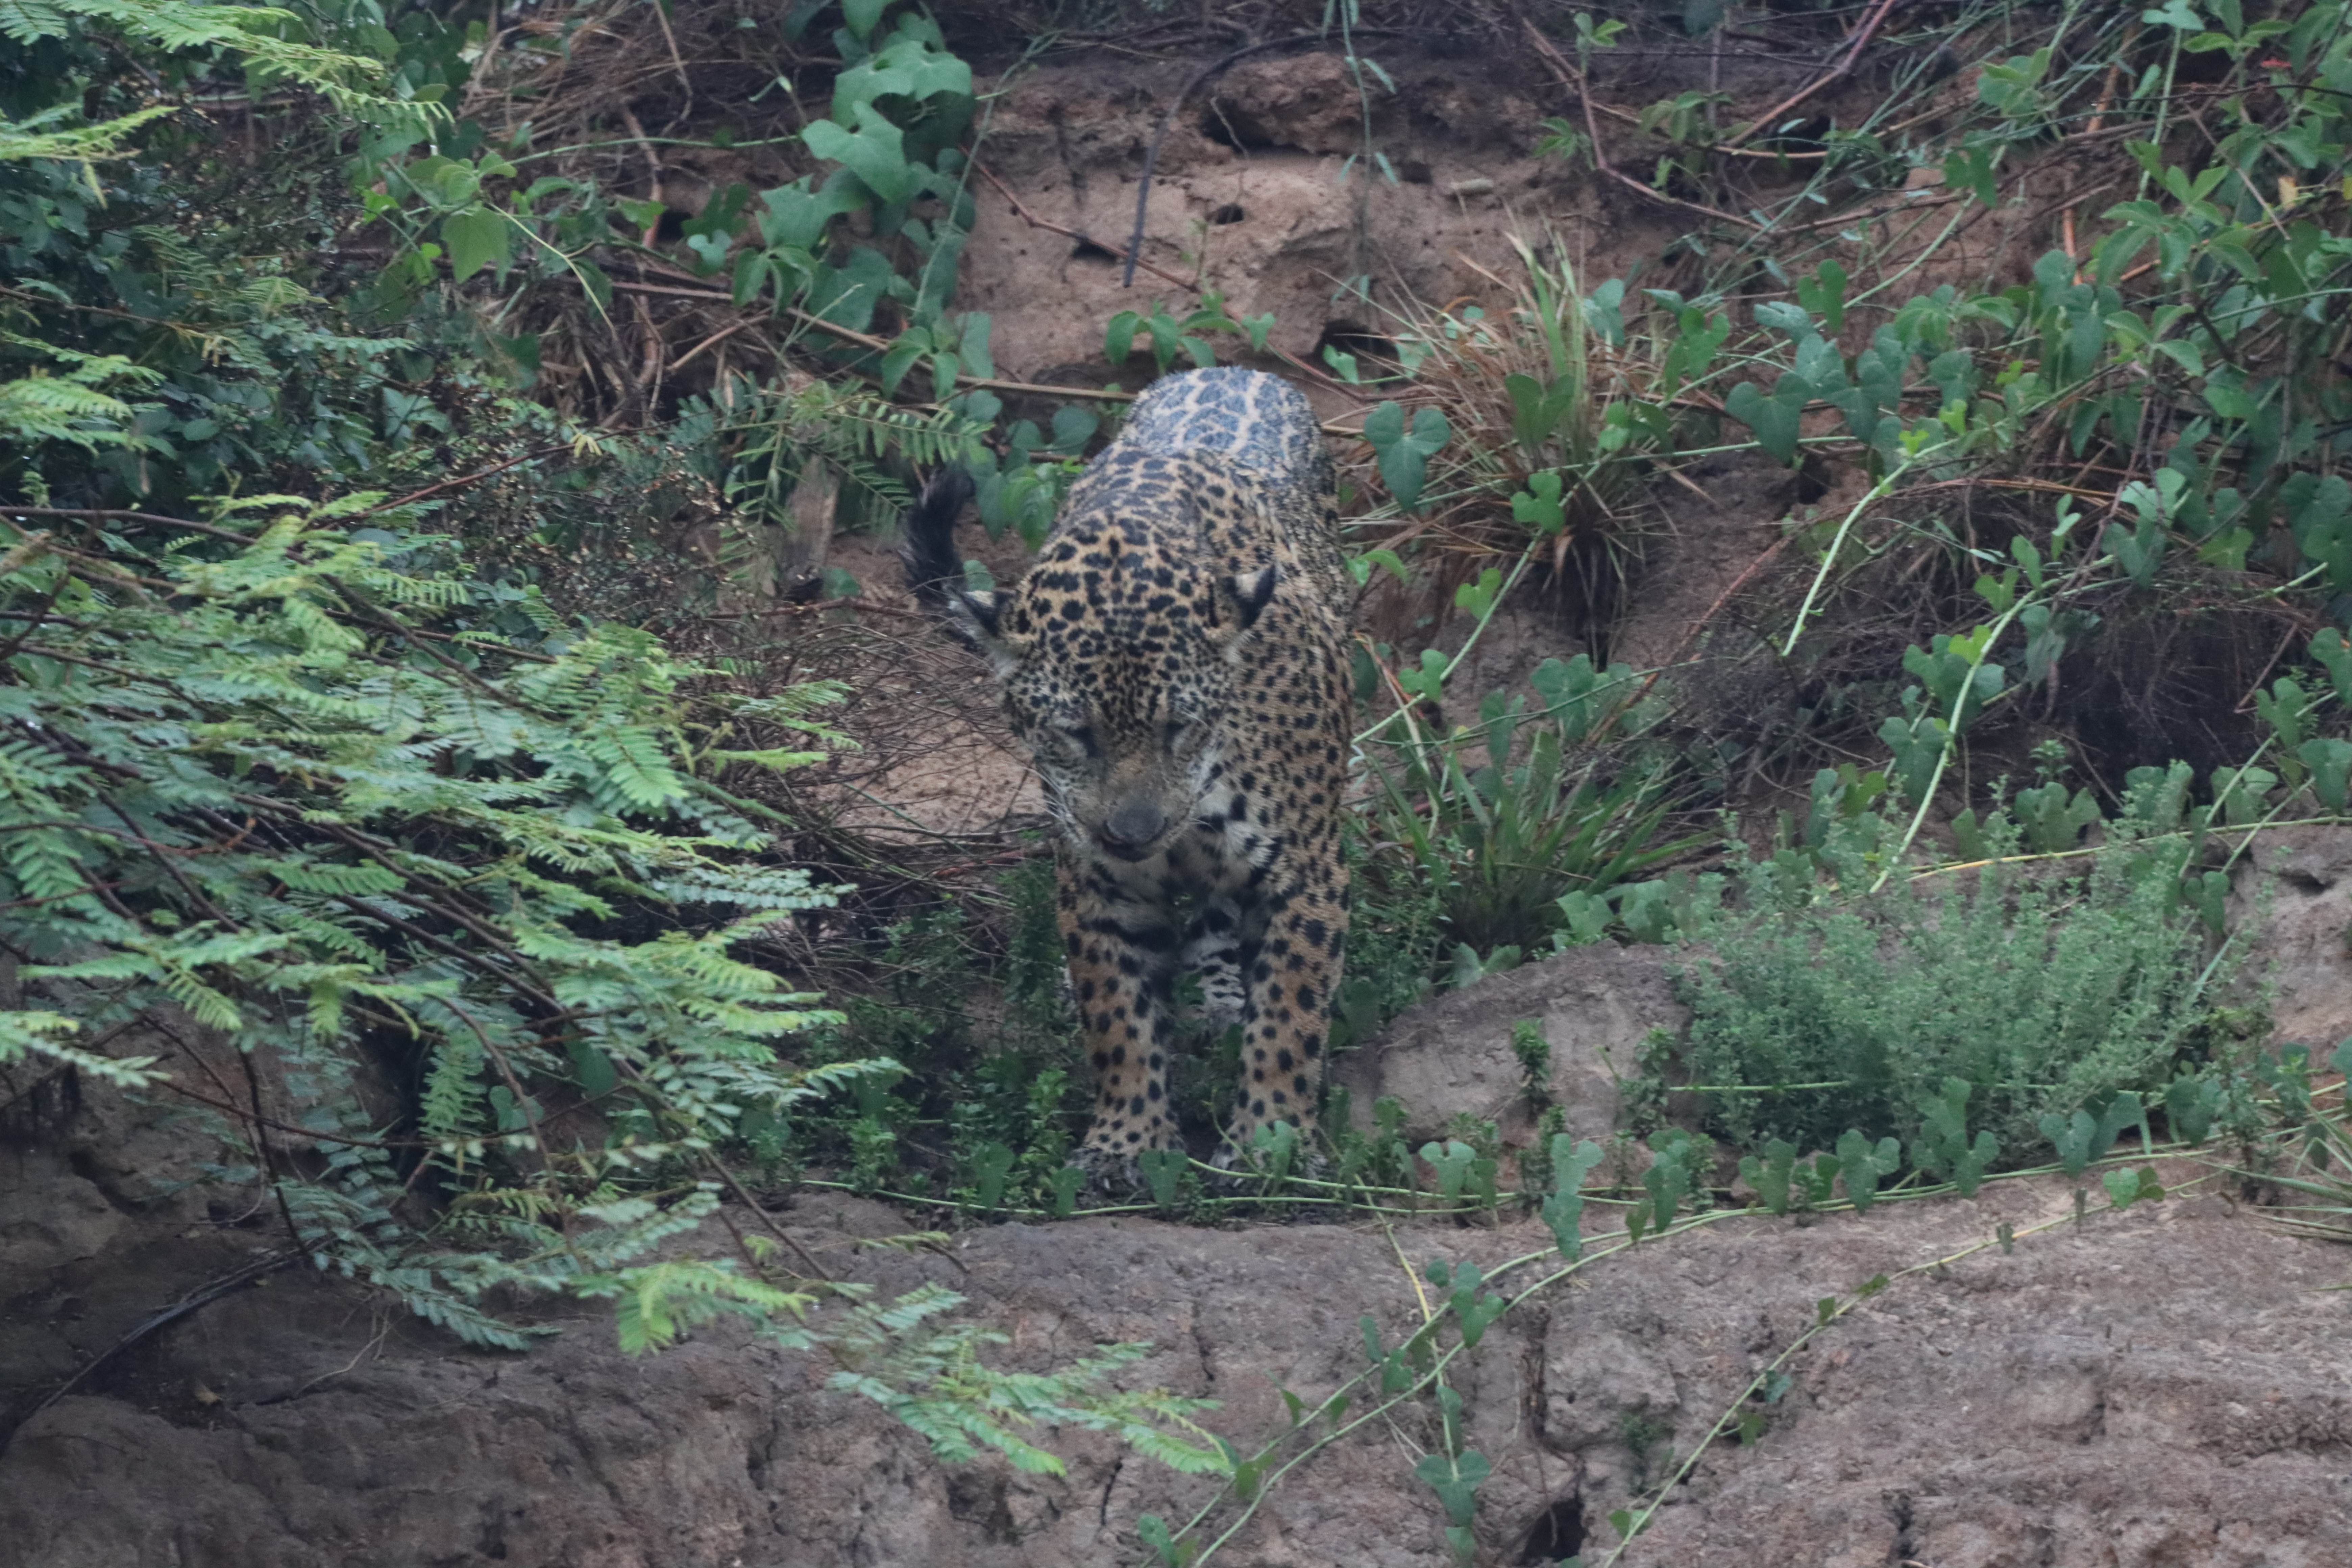
Jaguar: Overa